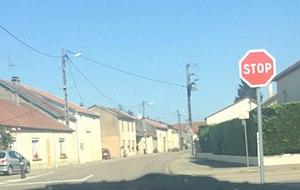
Aillianville est une commune française située dans le département de la Haute-Marne, en région Grand Est.